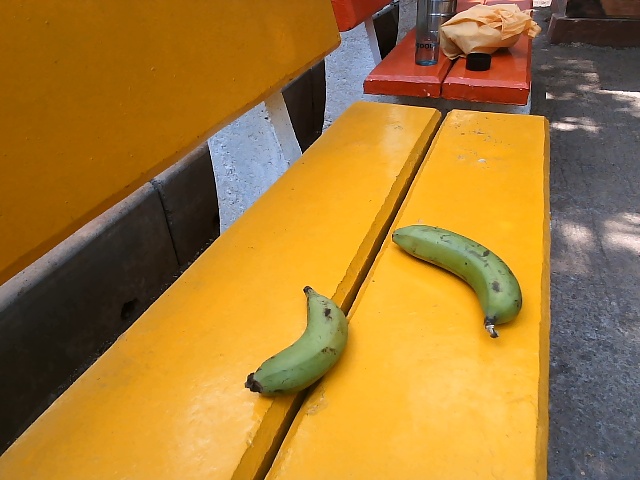
Label: Raw_Banana